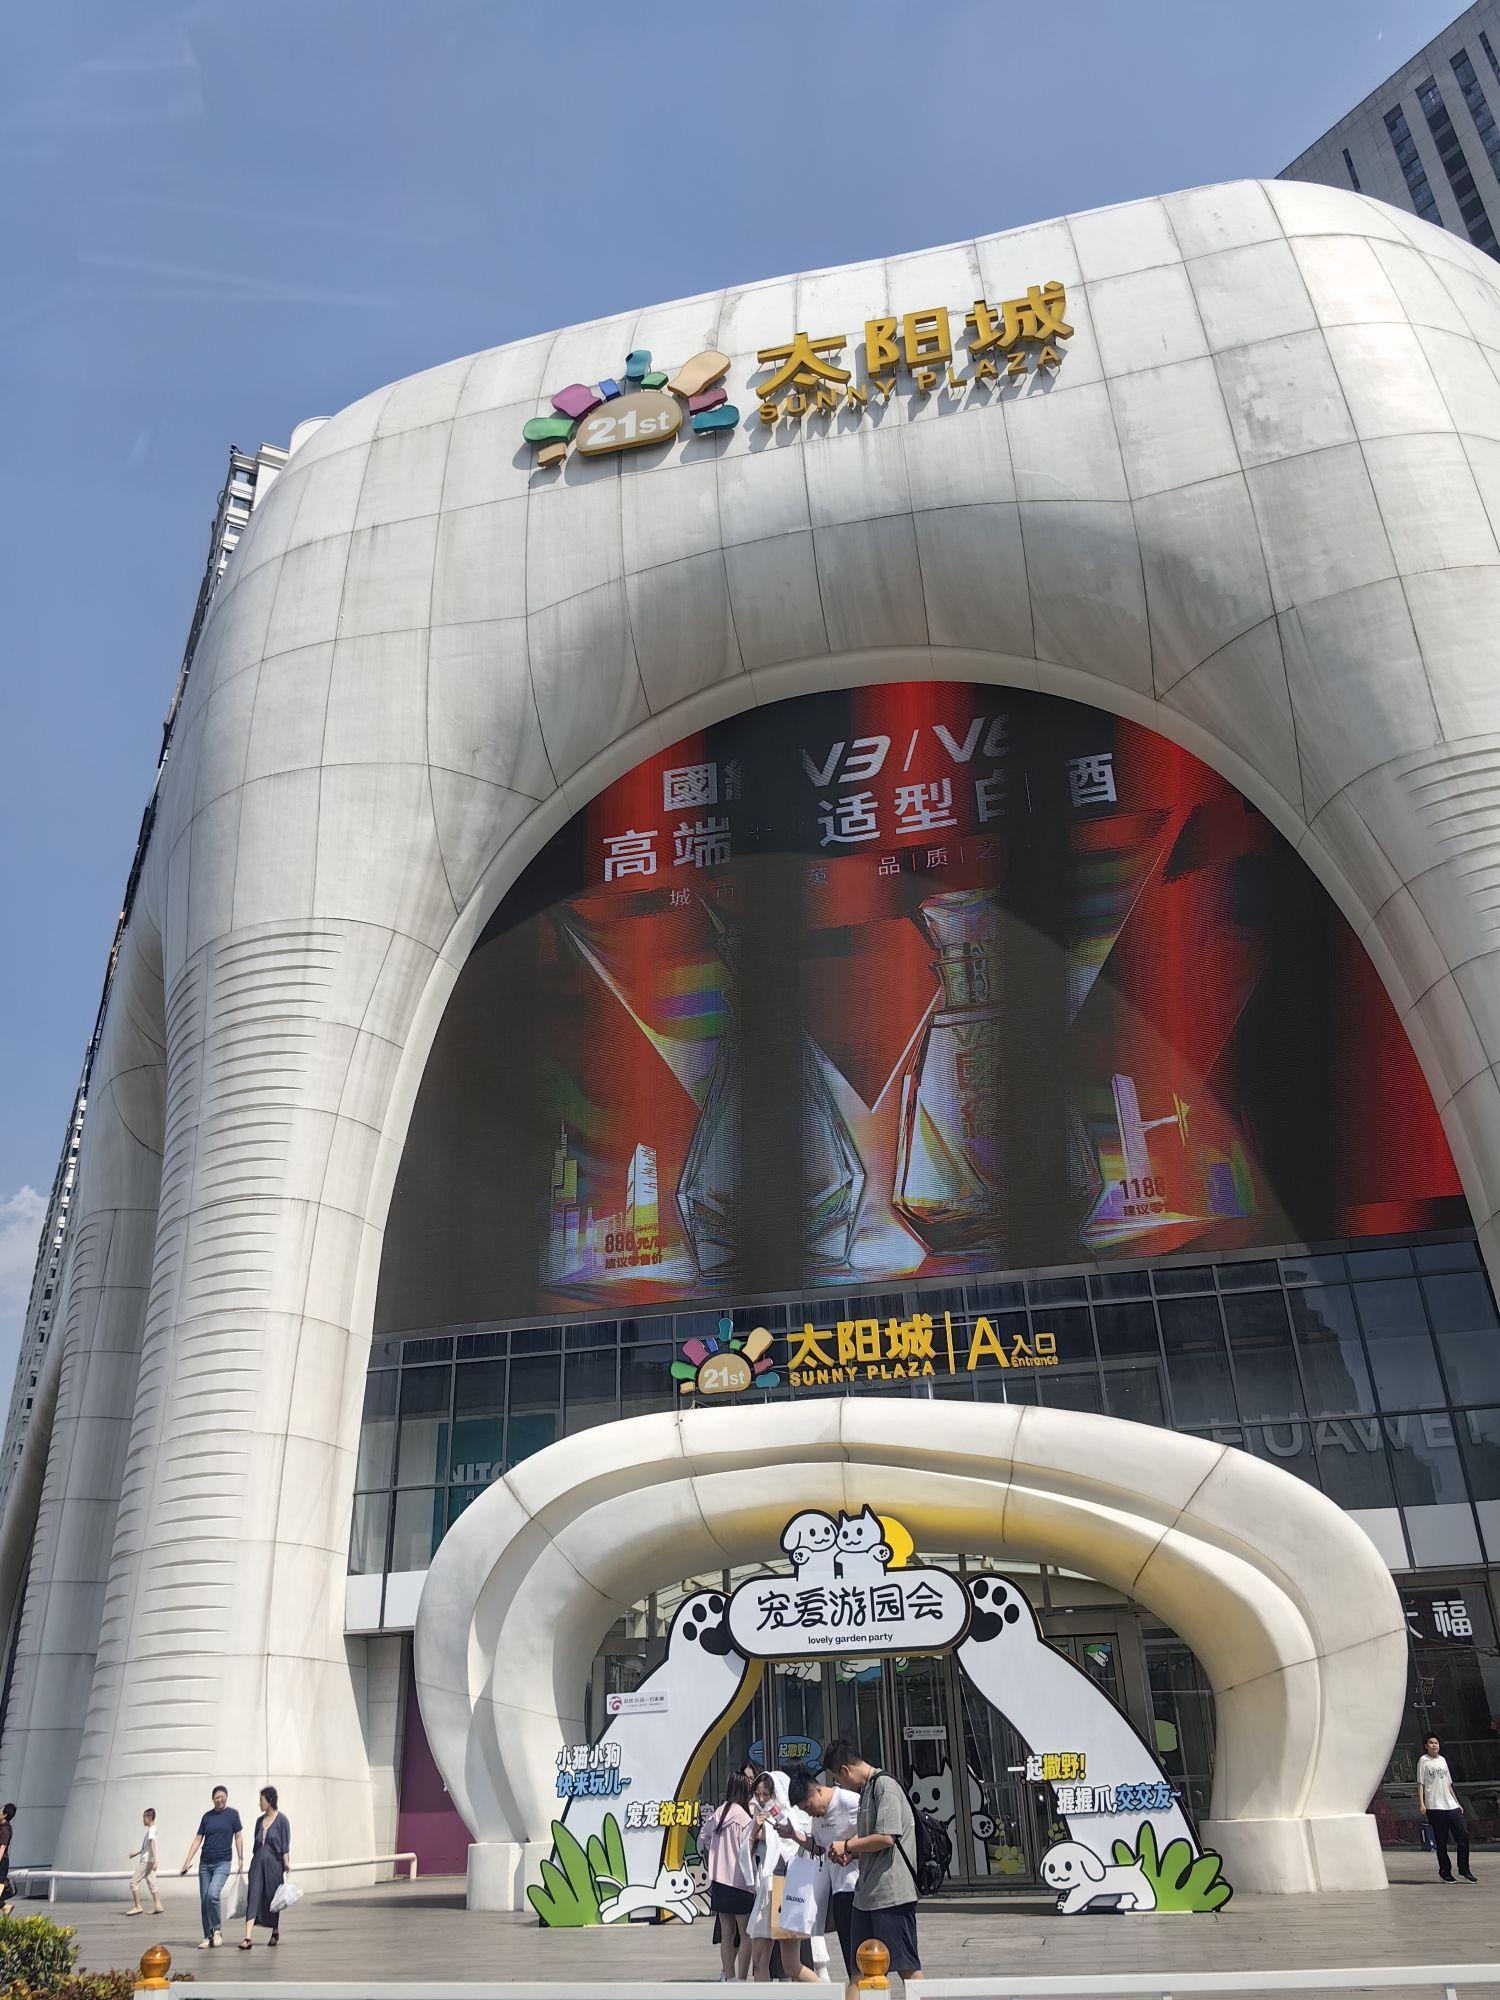
地标名称：21世纪太阳城购物中心
所在城市：南京市·江宁区